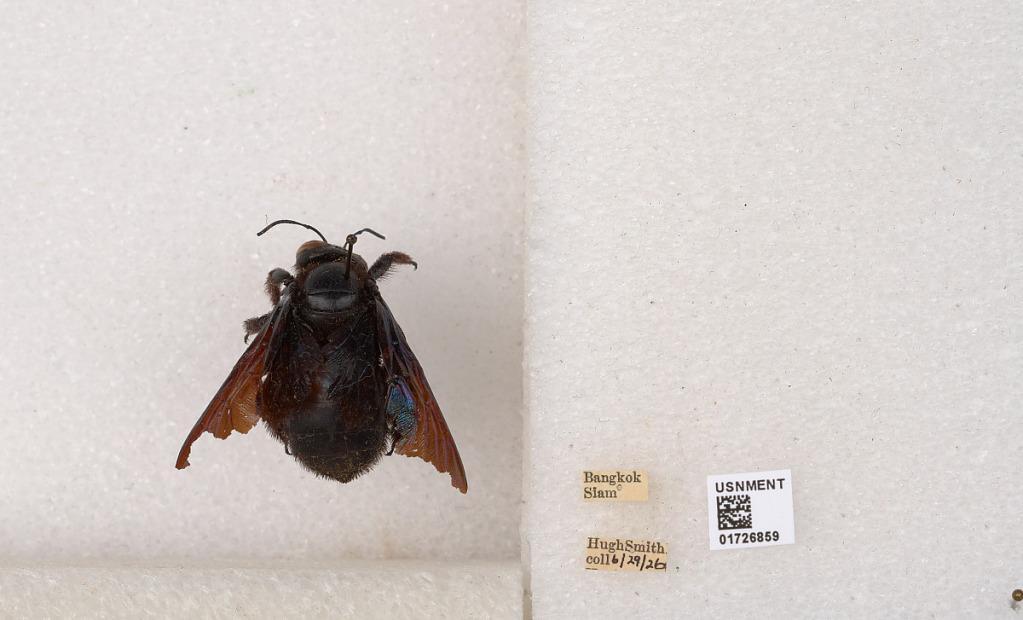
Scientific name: Xylocopa (Biluna) iridipennis Lepeletier
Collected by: H. Smith
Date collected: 1926-6-29
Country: Thailand
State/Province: Bangkok
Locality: Bangkok